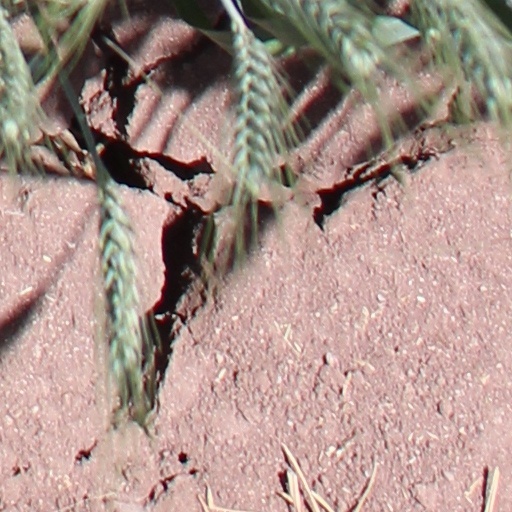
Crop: wheat